Kasim Edebali

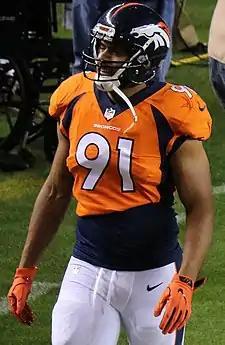
Edebali with the Denver Broncos in 2017

Kasim Edebali (born August 17, 1989) is a German-American former professional football defensive end. He played college football at Boston College and was signed by the New Orleans Saints as an undrafted free agent in 2014. Edebali is Cameron Jordan's brother-in-law.